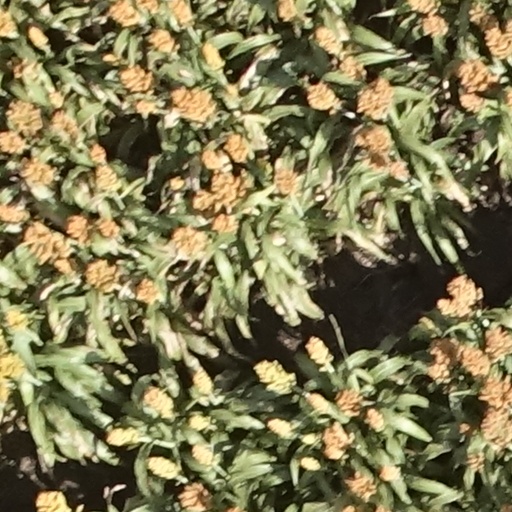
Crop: sorghum